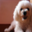
Label: dog